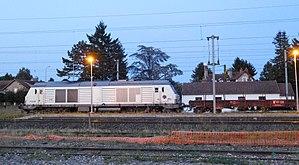
Locomotive BB 75338, livrée Akiem-ETF, portant le logo VFLI
En France, le transport de marchandises par train est, après le transport de voyageurs, la seconde activité de transport ferroviaire sur le réseau ferré.